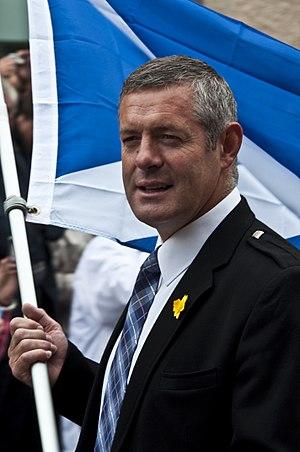
L'équipe d'Écosse de rugby à XV est l'équipe nationale qui représente l'Écosse dans les compétitions internationales majeures de rugby à XV, la Coupe du monde de rugby à XV et le Tournoi des Six Nations. La Scottish Rugby Union a la charge de gérer l'équipe d'Écosse de rugby à XV. Au 26 novembre 2018, elle occupe la septième place du classement des équipes nationales de rugby. Son meilleur classement mondial de tous les temps, cinquième, date de 2017.
La liste des joueurs sélectionnés en équipe d'Écosse de rugby à XV comprend 1 108 joueurs au 8 février 2020, le dernier étant Nick Haining, retenu pour la première fois en équipe nationale le 1ᵉʳ février 2020 contre l'Irlande. Le premier Écossais sélectionné est John Arthur le 27 mars 1871 contre l'Angleterre. L'ordre établi prend en compte la date de la première sélection, puis la qualité de titulaire ou remplaçant et enfin l'ordre alphabétique.
Andrew Gavin Hastings, membre de l'Ordre de l'Empire britannique, né le 3 janvier 1962 à Édimbourg, est un joueur de rugby à XV écossais, évoluant au poste d'arrière.